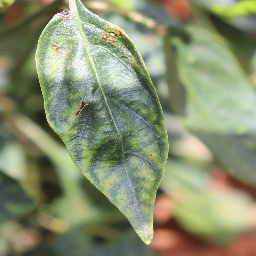
Label: healthy